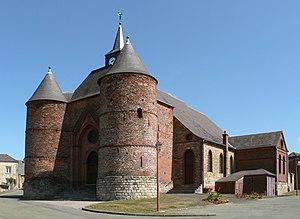
L'église Saint-Martin est une église située à Wimy, en France.
La paroisse Notre Dame de Thiérache est une circonscription administrative de l'église catholique de France, subdivision du diocèse de Soissons, Laon et Saint-Quentin.
Cet article recense les monuments historiques du nord de l'Aisne, en France.